Santa María Magdalena, Zaragoza

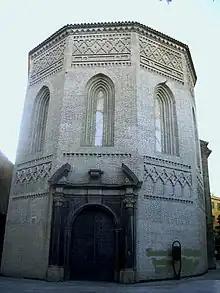
Apse view.

It is mentioned for the first time in 1126 as a Romanesque building, which was replaced two centuries later by the current structure. Although internally renovated in the 17th-18th centuries (when the entrance was moved to the former apse antechamber), it has maintained the original square tower, in brickwork, which has several similarities with the Mudéjar towers in Teruel.